Portstewart

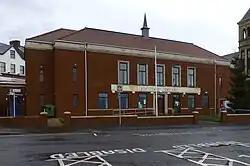
Portstewart Town Hall

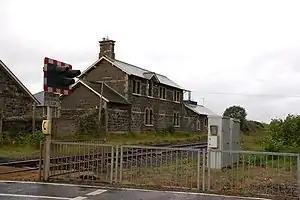
Cromore station near Portstewart.

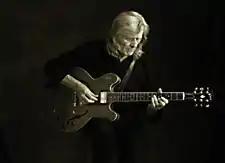
Henry McCullough

Portstewart is near the Portrush branch line from to , opened by the Ballymena, Ballymoney, Coleraine and Portrush Junction Railway in 1856, which was later absorbed into the Belfast and Northern Counties Railway (later Northern Counties Committee) in 1861. There was an intermediate station called "Portstewart" although it was about a mile from the town. The town was connected to the station by the Portstewart Tramway from 1882 to 1926. After closure of the tramway, the station saw few passengers eventually closing in 1963. It re-opened as "Cromore" in 1969 when the branch was upgraded but closed again in 1988. The station building has been sold and is now a private house.